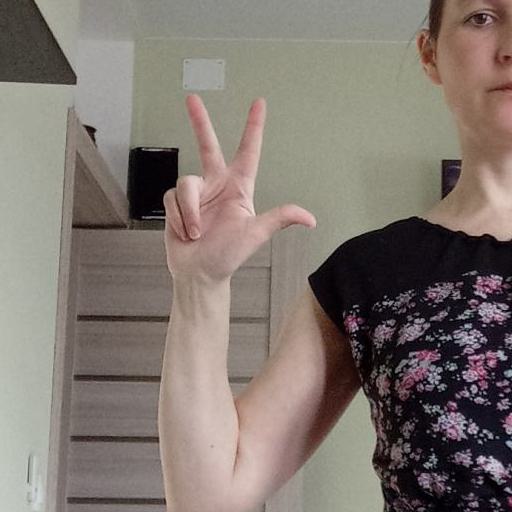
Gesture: three2